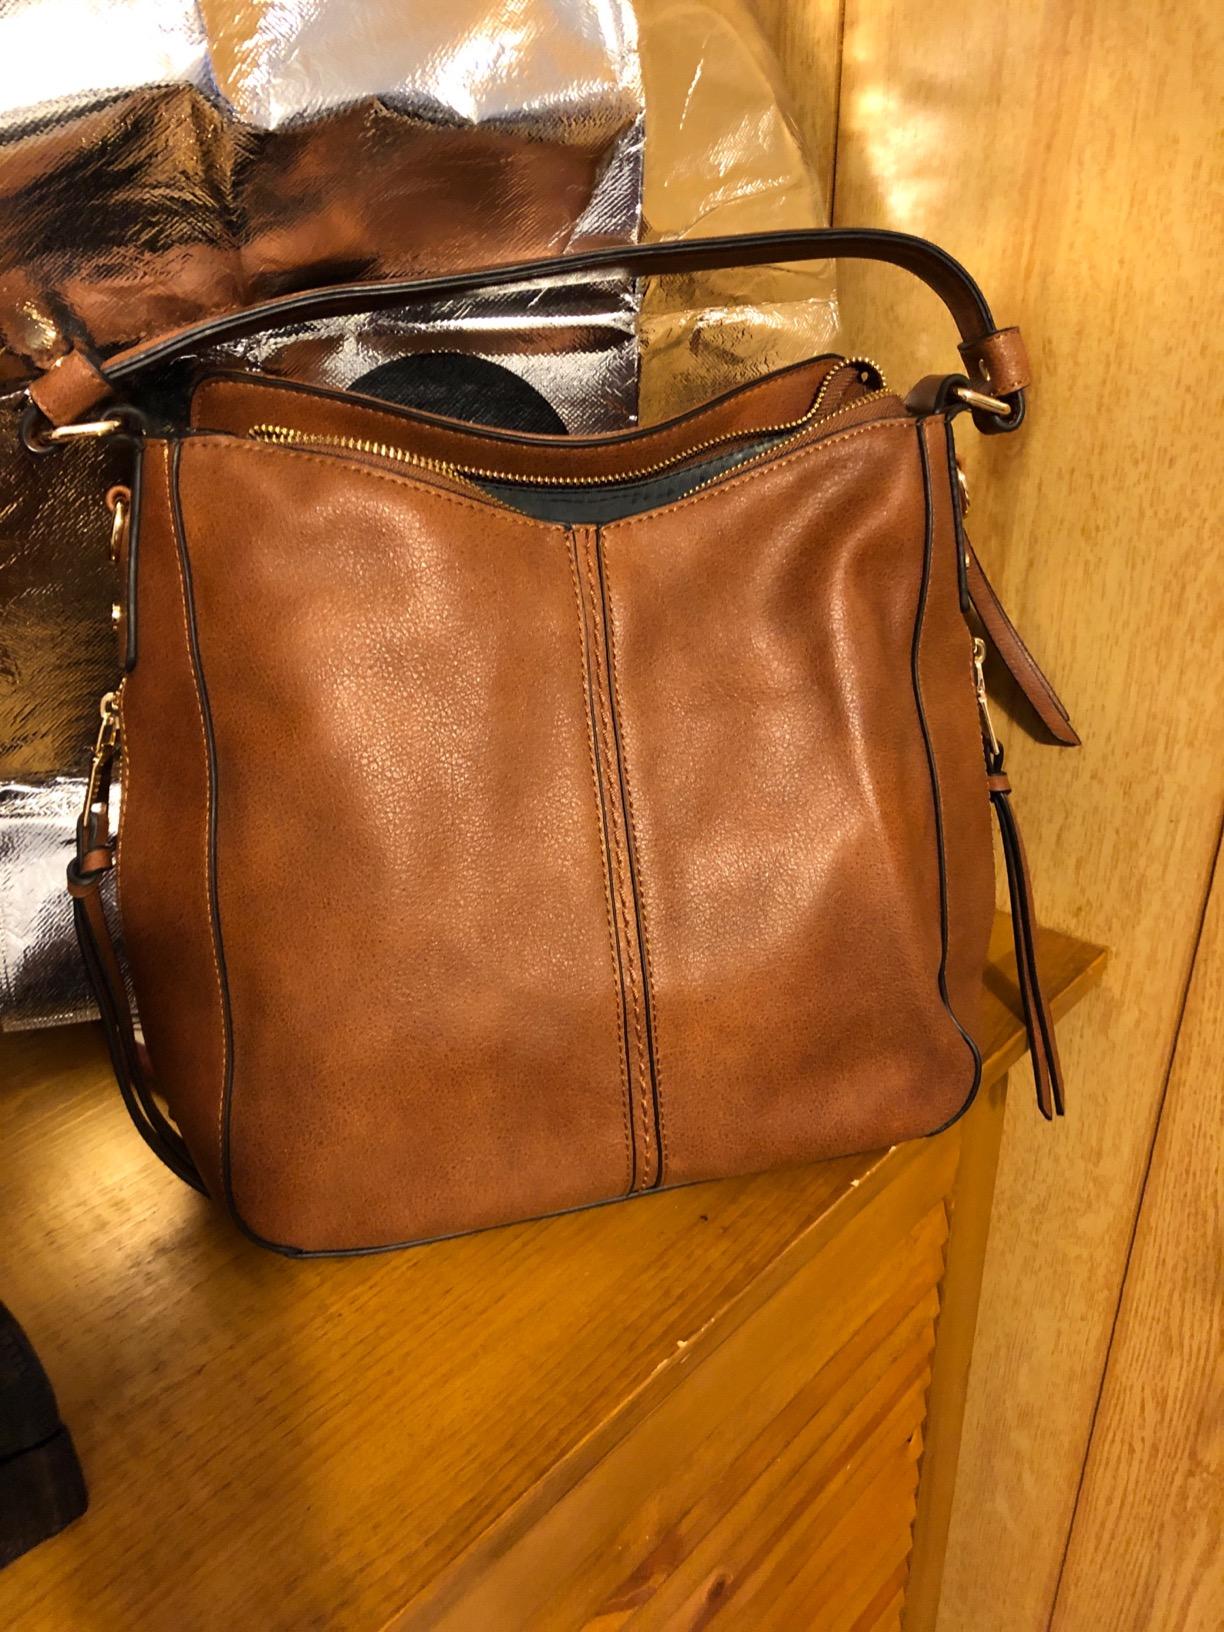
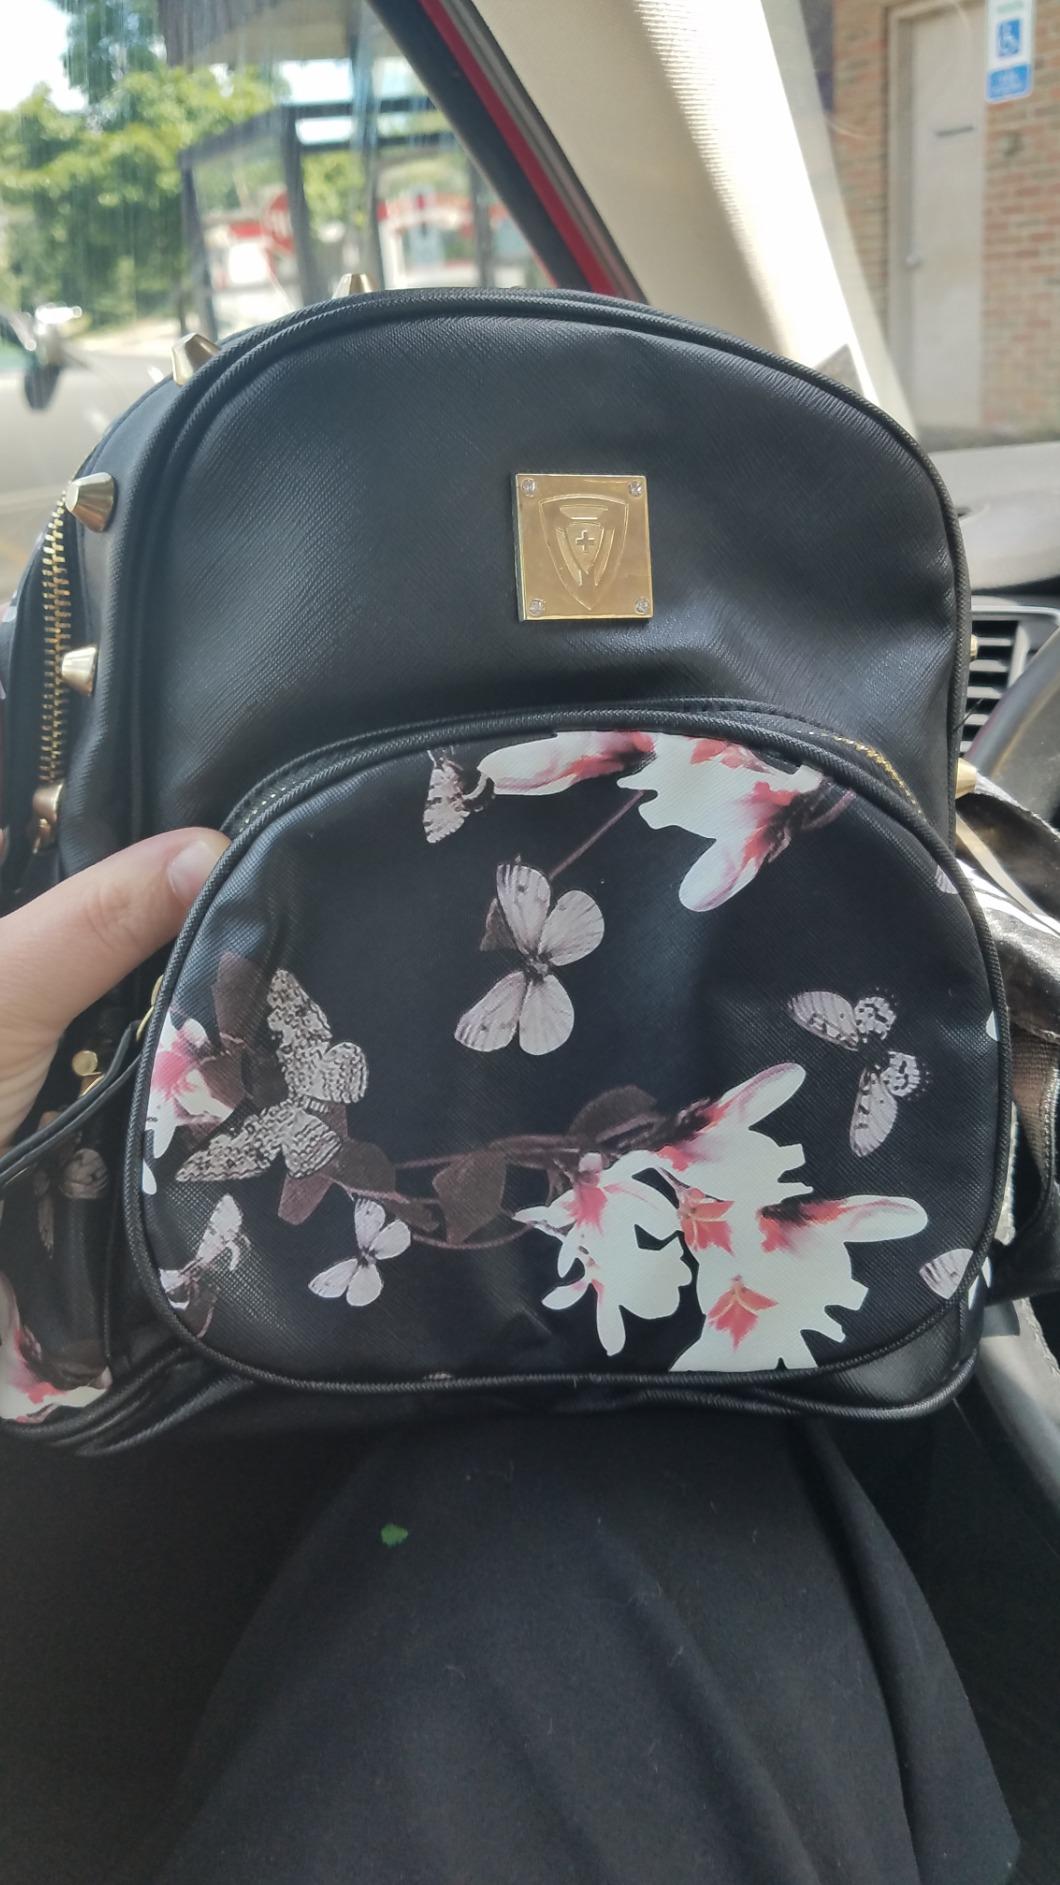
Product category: accessories_handbag
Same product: no